Glenn McGrath

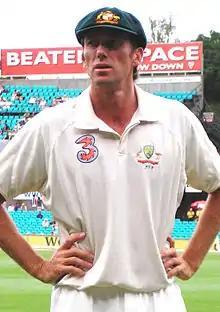
McGrath at a Test match at the SCG in 2007

McGrath trod on a cricket ball and injured his ankle the morning before the start of the second Test at Edgbaston and was unable to play in the match, in which England amassed 407 runs in one day against the McGrath-less bowling attack to win by two runs. He was rushed back when not fully fit for the third Test at Old Trafford, where he earned another five-wicket haul in the second innings of a drawn game, batting in a last-wicket partnership with Brett Lee in the last hour of the Test to deny an English victory. He then missed the fourth Test at Trent Bridge, which England won by three wickets, with an elbow injury. McGrath returned for the final Test at The Oval but he and the rest of the Australian team were unable to force a result and the match was drawn, giving England the series win. McGrath's injury problems are seen as a key factor in England regaining the Ashes, as their victories came in matches in which he was absent.